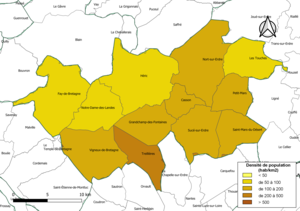
Carte des densités de population (millésimée 2016) des communes de la Communauté de communes d'Erdre et Gesvres, département de la Loire-Atlantique, France. Composition au 1er janvier 2019.
La communauté de communes d'Erdre et Gesvres est une intercommunalité française, située dans le département de la Loire-Atlantique et de la région Pays de la Loire.